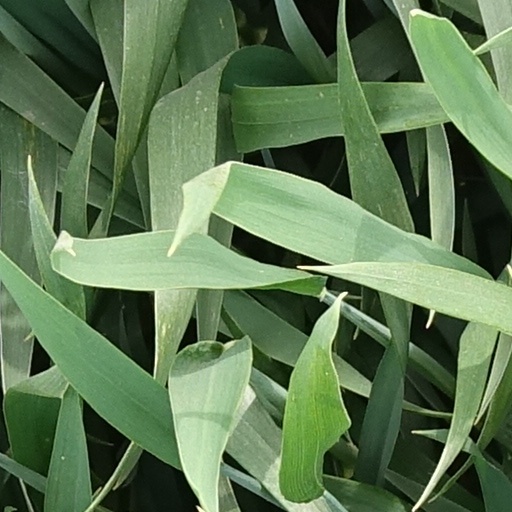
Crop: wheat